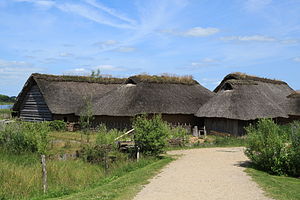
Vikinger / Kultur / Hverdagsliv / Social struktur
Rekonstrueret byhus fra Hedeby i det nuværende Tyskland.
Vikinger var nordiske søfarere, der rejste, plyndrede og handlede i Nordeuropa. De kom primært fra Skandinavien og rejste over et stort område i Nord-, Central- og Østeuropa. Vikingetiden varede fra slutningen af 700-tallet til sent i 1000-tallet. Termen bruges på mange sprog om de indbyggerne i de samfund, som fandtes i vikingernes hjemland.